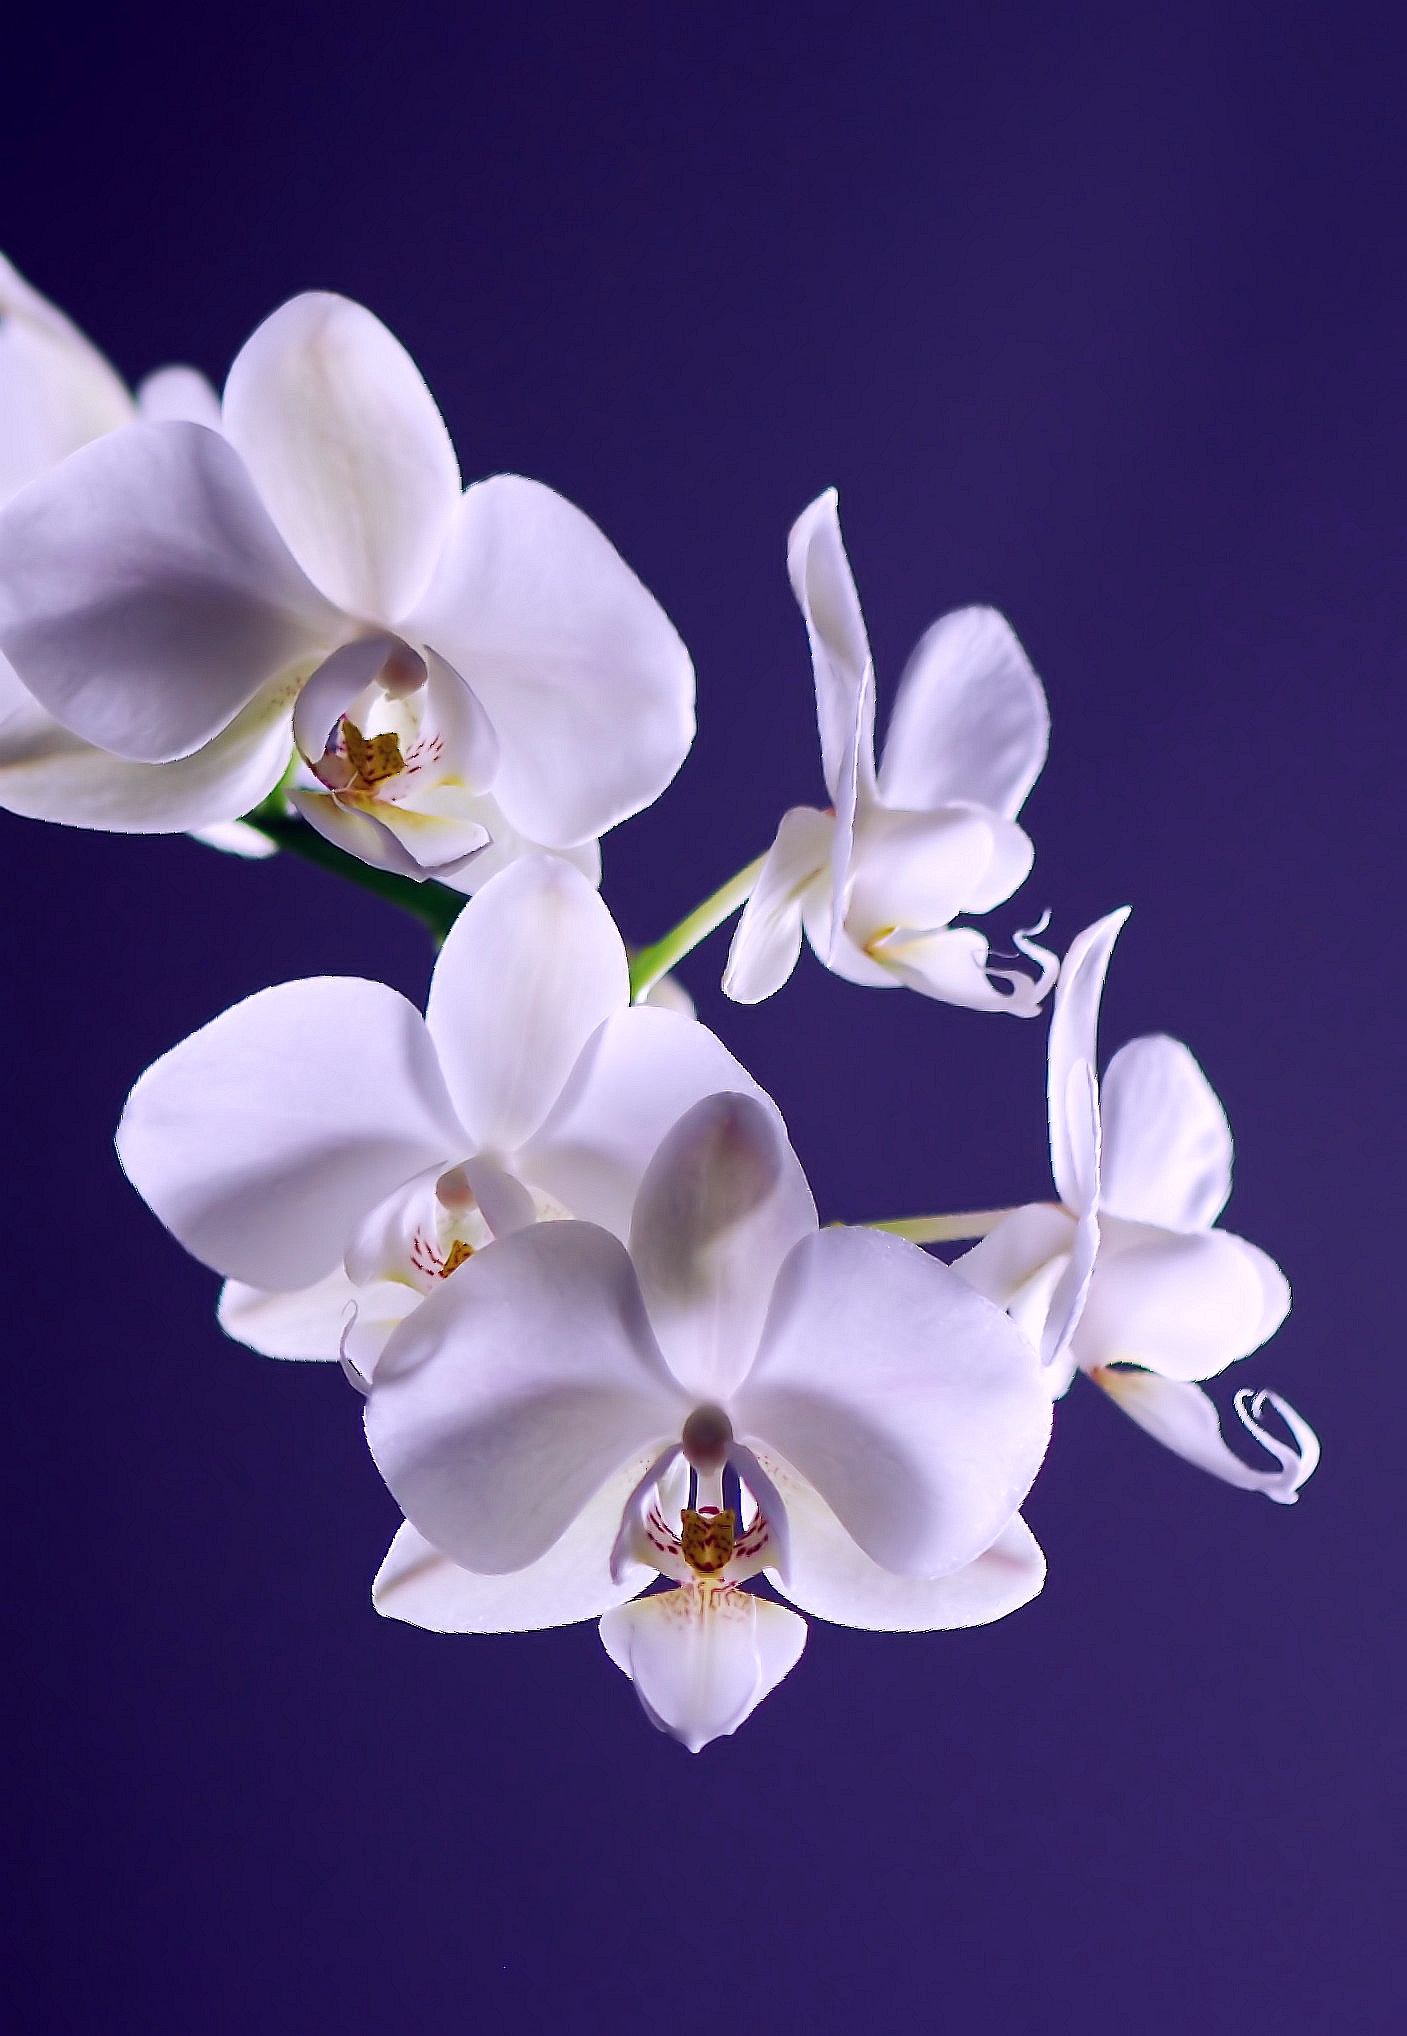
blossom, plant, white, flower, petal, bloom, tropical, color, macro, botany, blue, garden, flora, orchid, flowers, beautiful, exotic, orchidaceae, phalaenopsis, macro photography, flowering plant, queen of flowers, tropical orchid, land plant, moth orchid, phalaenopsis equestris